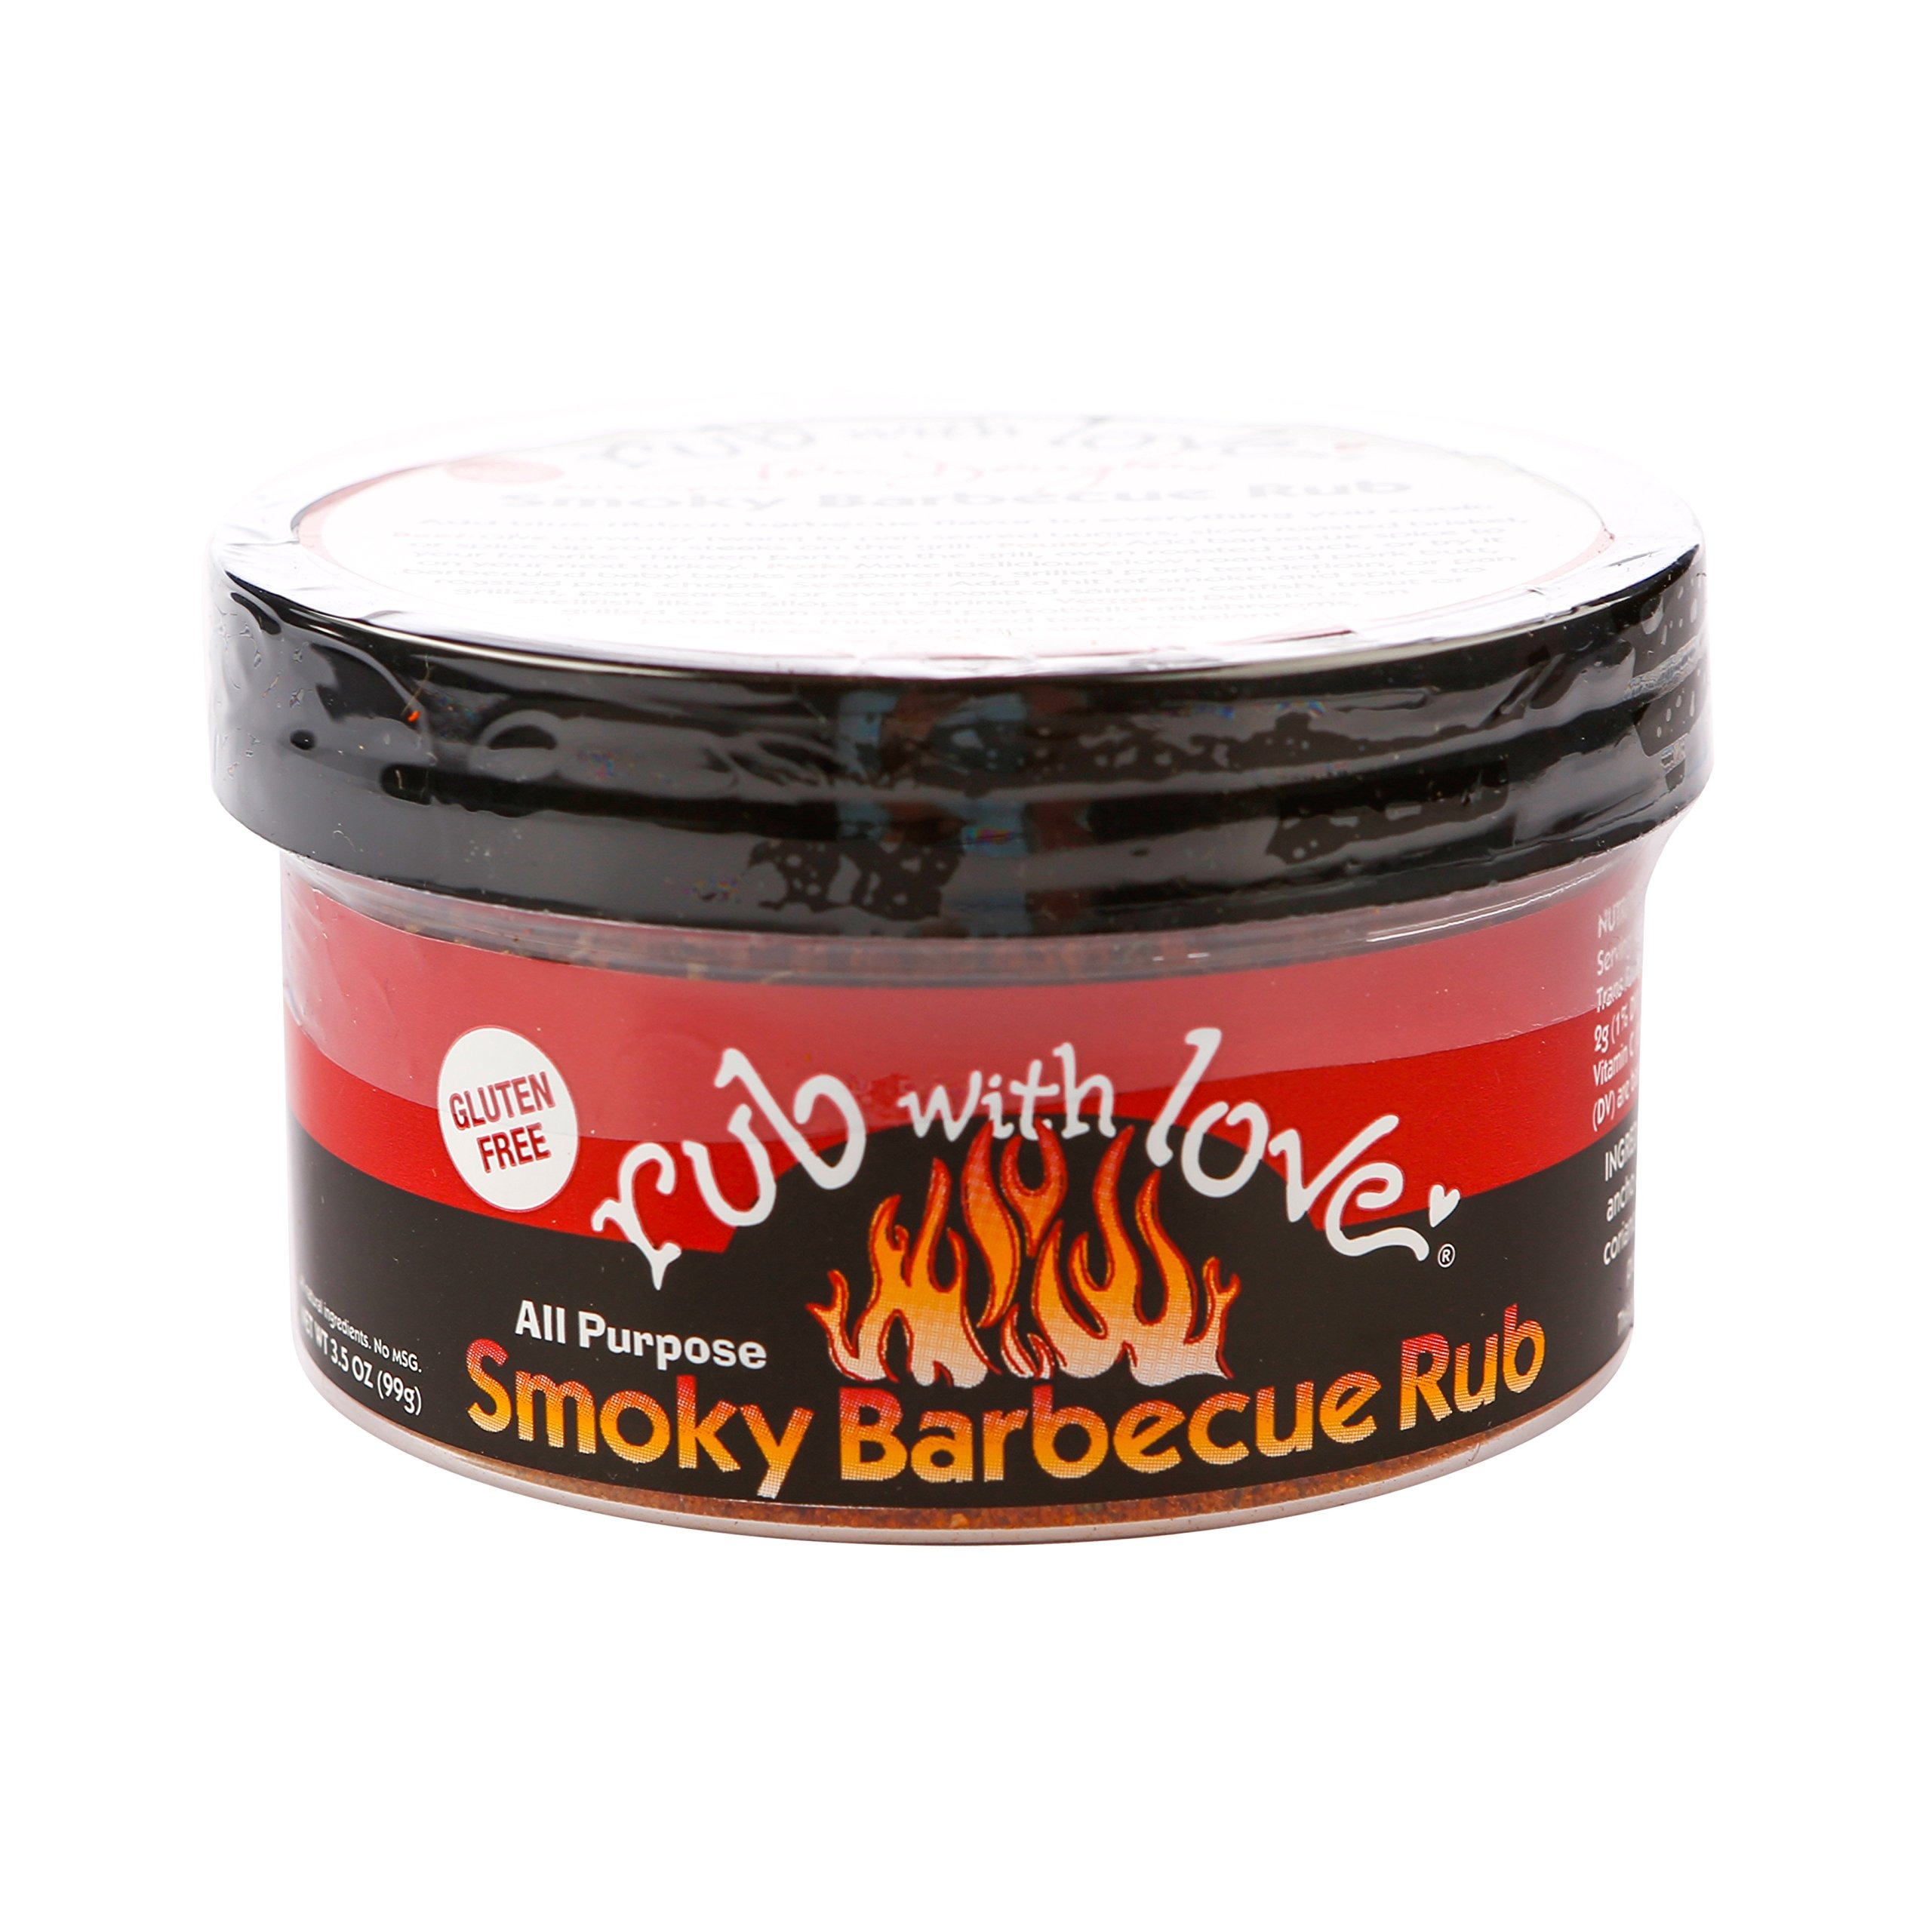
Item Name: Rub with Love Smoky Barbecue Rub By Tom Douglas, 3.5-ounce
Bullet Point 1: Perfect all-purpose blend of spices for BBQ
Bullet Point 2: Chef inspired, restaurant tested
Bullet Point 3: All natural ingredients, no MSG
Bullet Point 4: Quick, easy and delicious
Bullet Point 5: 3.5 ounce air-tight container
Product Description: Tom Douglas "Rub with Love" Smoky Barbecue rub is a blend of top quality thyme and coriander from the Coachella Valley combined with smoked paprika, chillies and brown sugar making this a terrific all-purpose BBQ blend.
Value: 3.5
Unit: Ounce

Price: 8.49